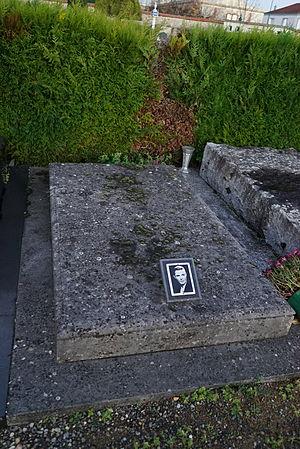
tombeau de blanchette brunoy et son époux.
Maurice Maillot est un acteur de cinéma français, né à Rethel le 18 septembre 1906, et mort à Paris, à l’hôpital Broussais, le 8 février 1968.
Blanche Bilhaud, dite Blanchette Brunoy, est une actrice française, née le 5 octobre 1915 à Paris 14ᵉ et morte le 4 avril 2005 à Manosque.